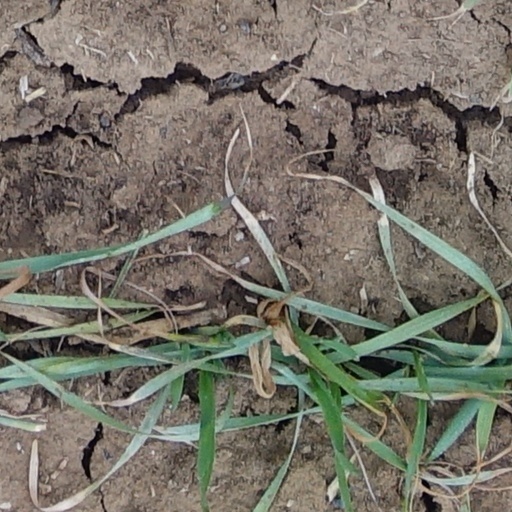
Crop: wheat